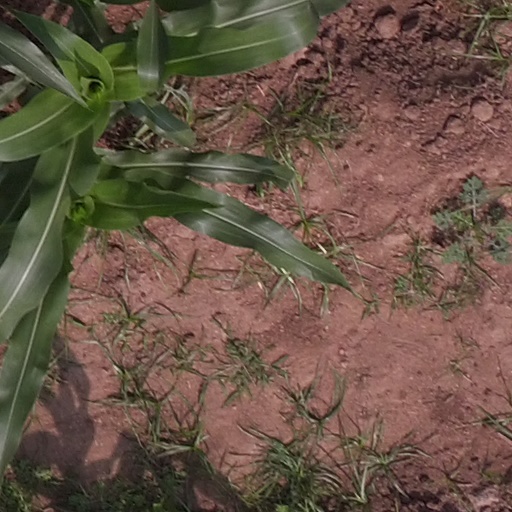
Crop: maize; corn